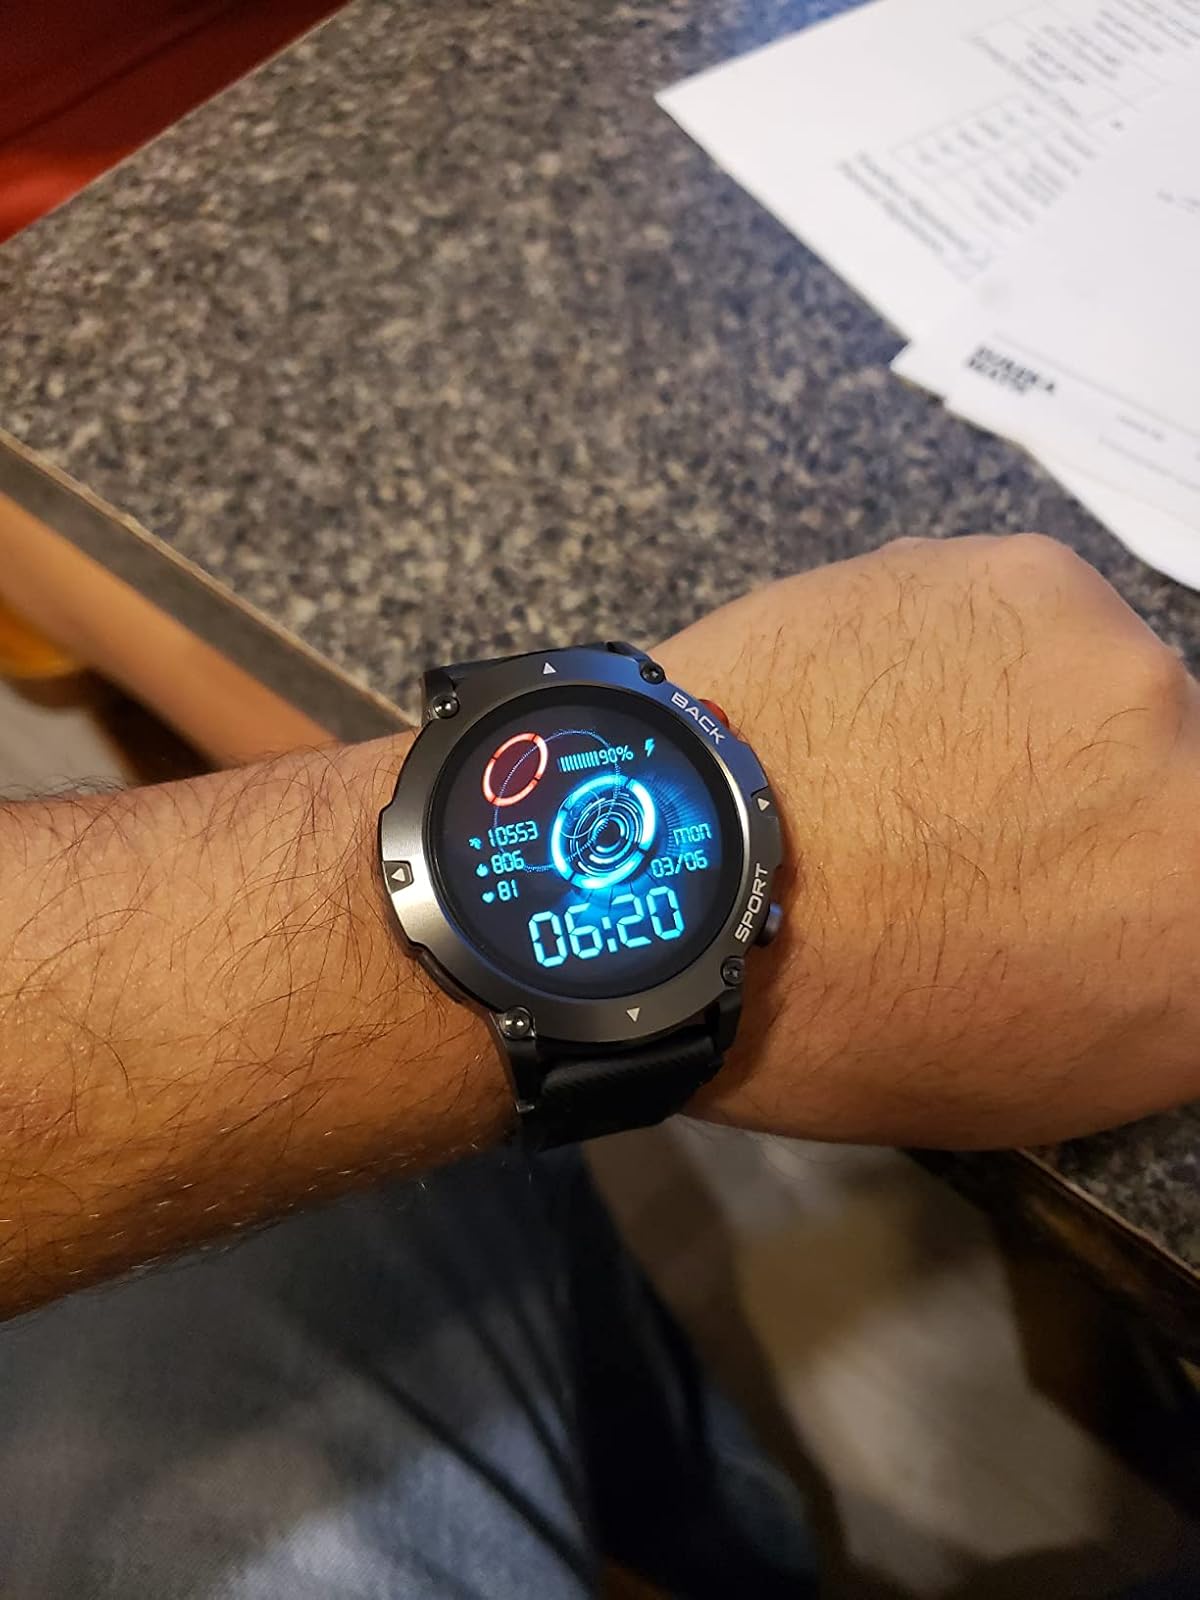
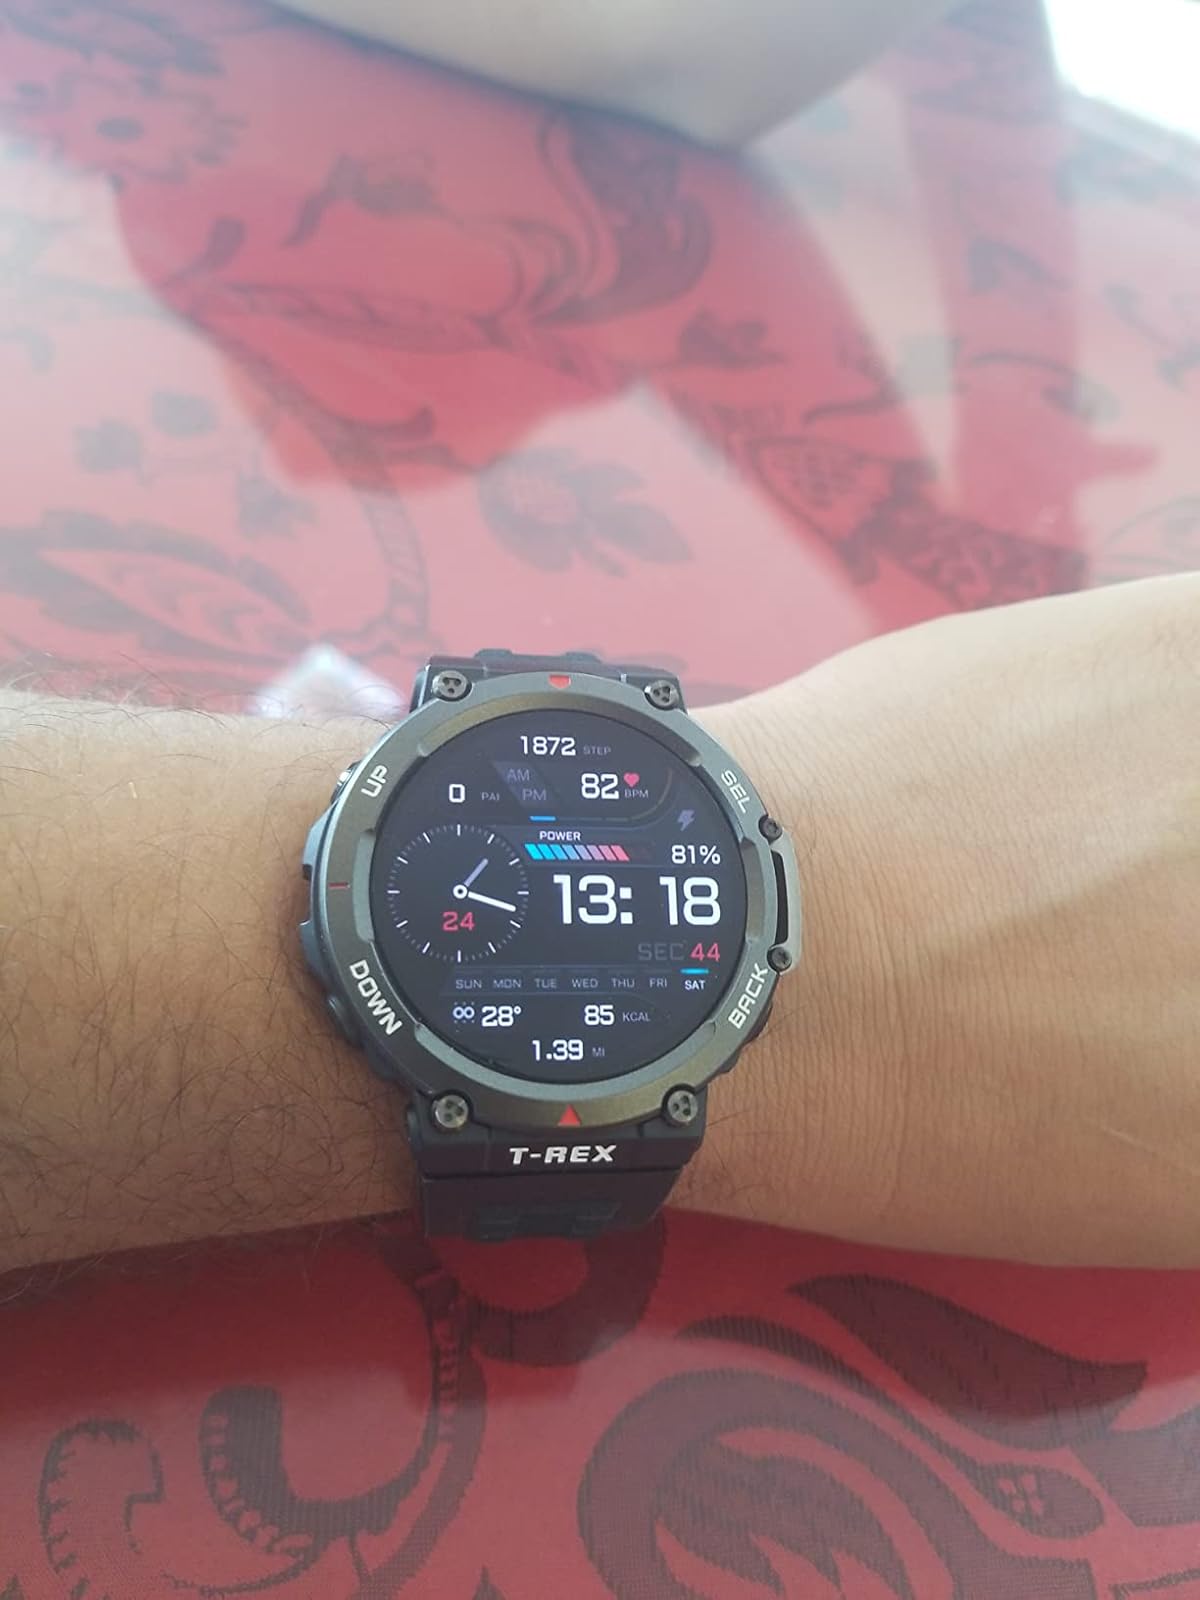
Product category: smartwatch
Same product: no